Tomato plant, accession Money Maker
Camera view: bottom (45 deg); turntable rotation: 30 degrees
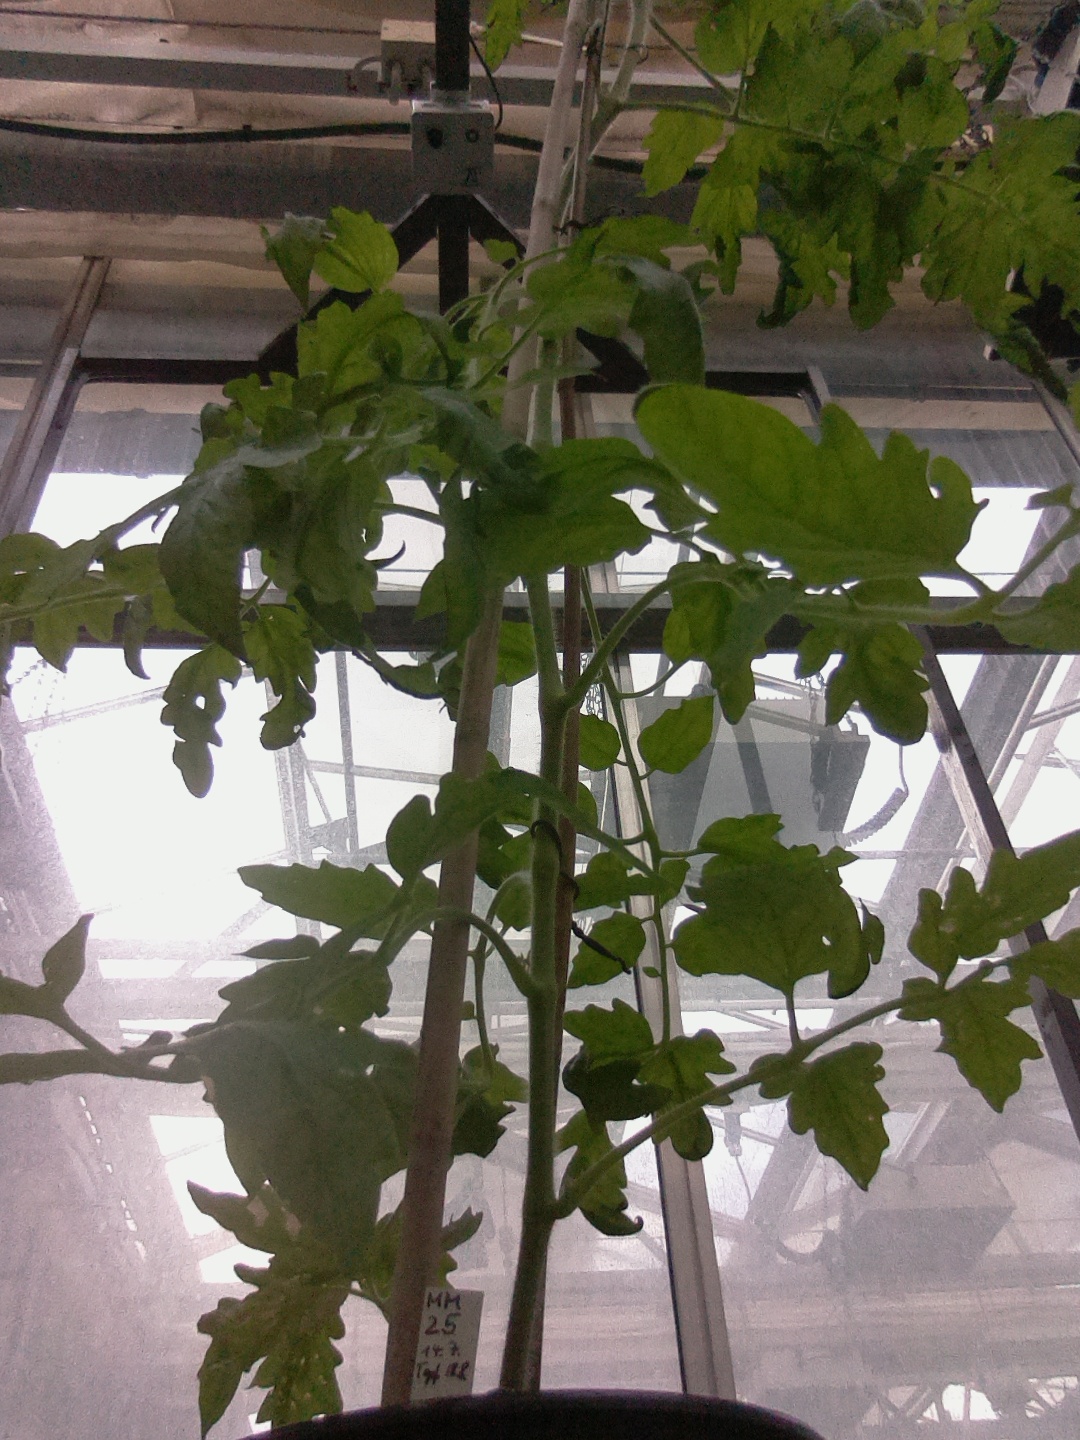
BBCH growth stage 70: Fruits at the main stem or branches visibles